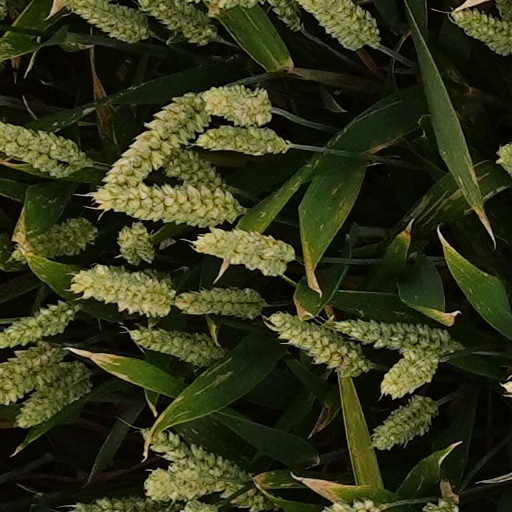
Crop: wheat